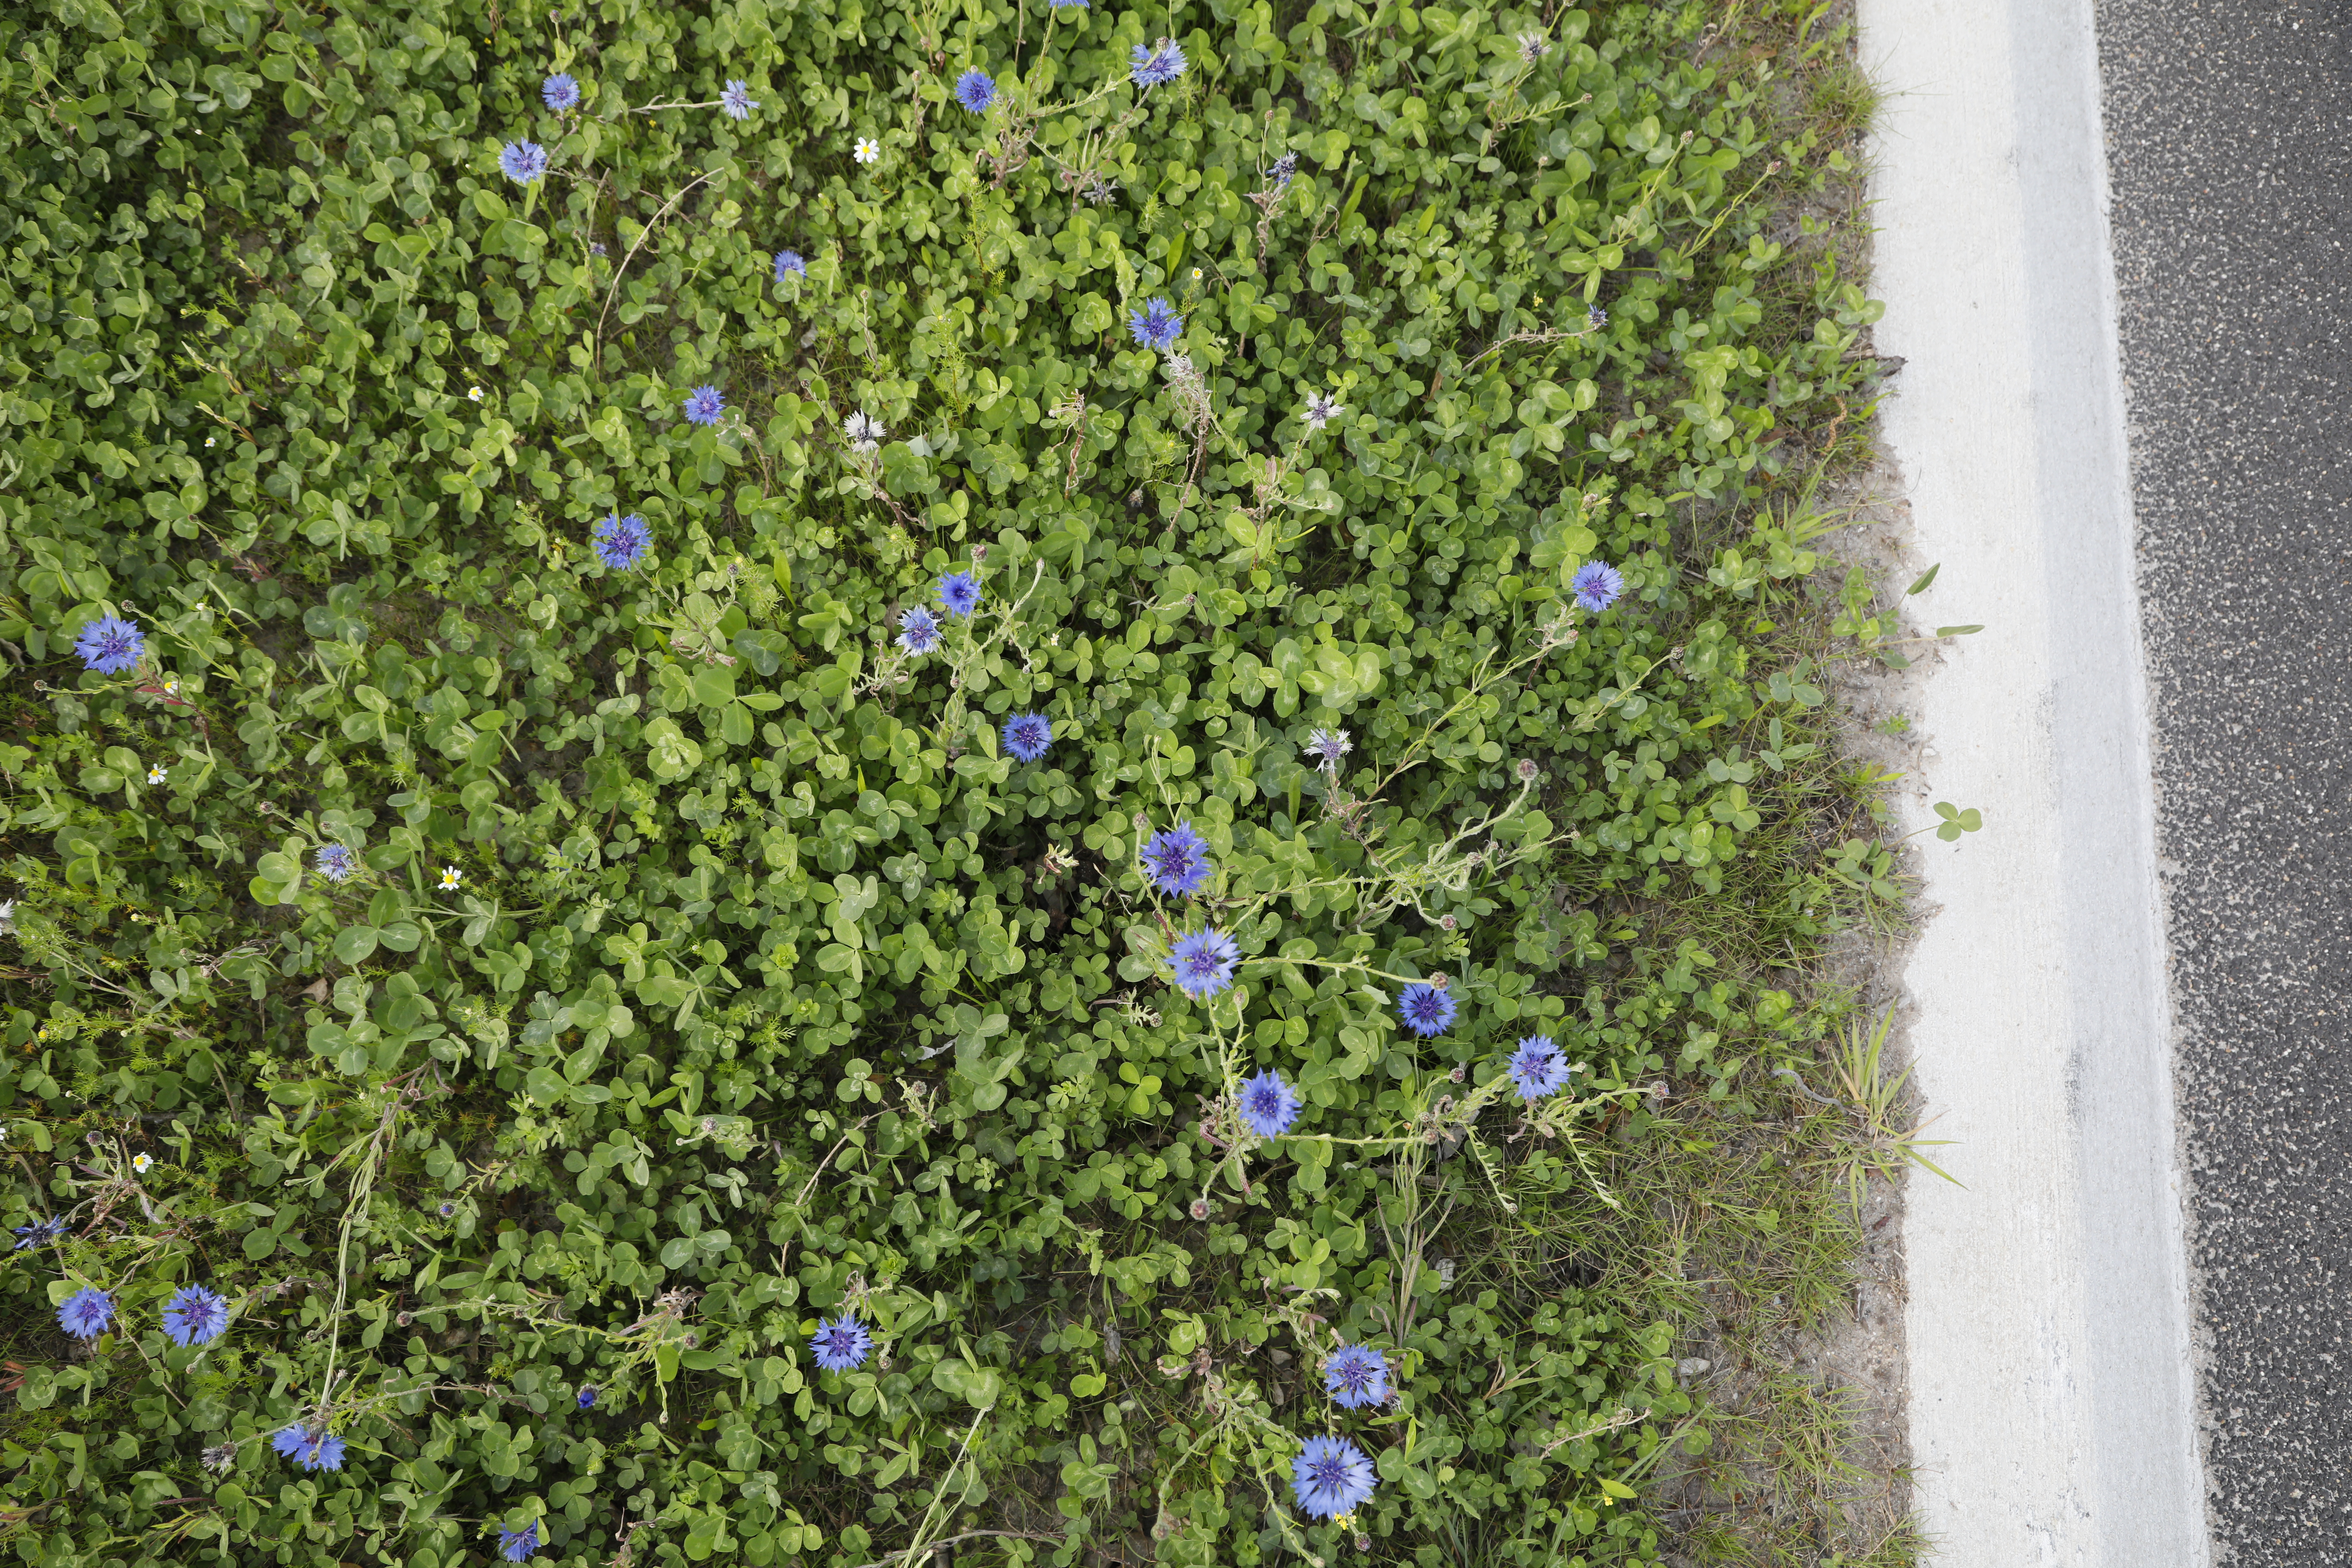
Plant species: Centaurea cyanus, Chamomile * (aggregate)